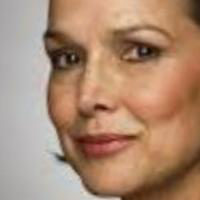
Age group: age 56-65